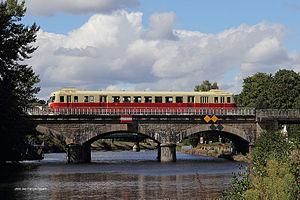
Tour de Bretagne 2013 avec l'X2403